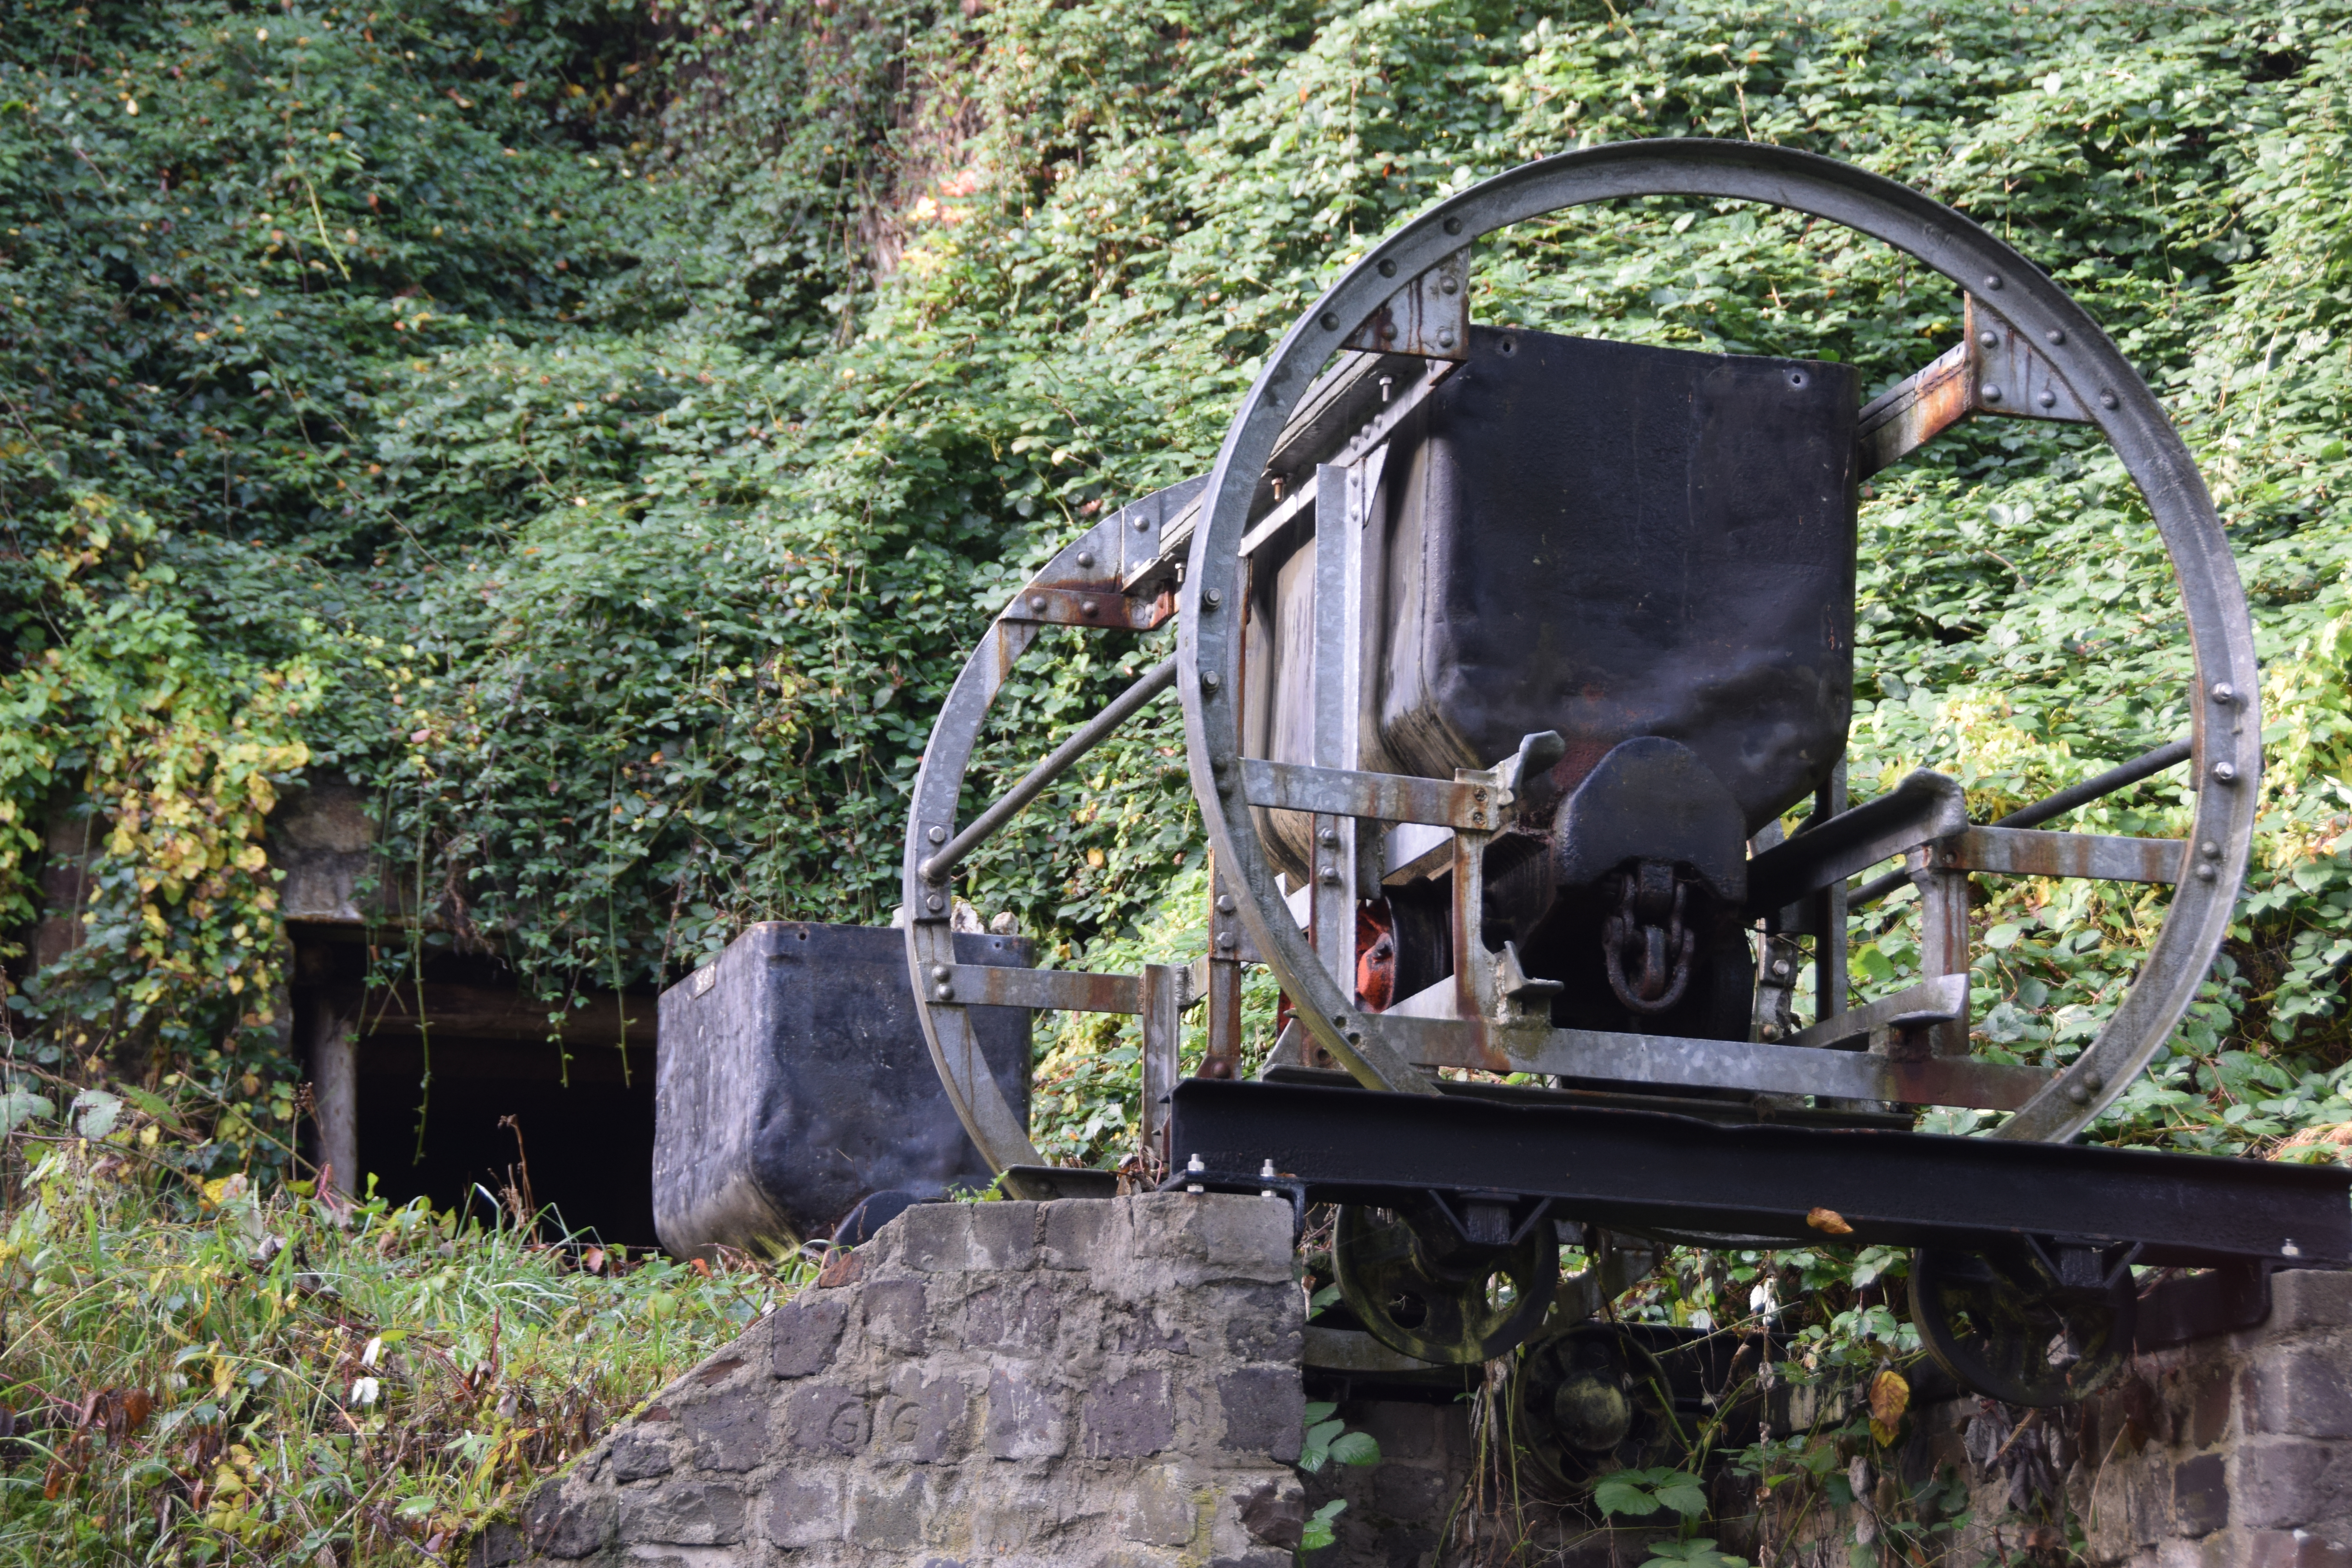
nature, wheel, plant, tire, motor vehicle, automotive tire, vehicle, wood, tree, road surface, automotive exterior, rolling, fender, grass, asphalt, railway, automotive lighting, bumper, vehicle door, landscape, automotive wheel system, track, auto part, bridge, shrub, metal, road, rolling stock, machine, soil, forest, arch, classic car, car, scrap, rock, arch bridge, classic, garden, dirt road, canal, rust, truck, jungle, off roading, transport, rim, cart, locomotive